Monkey Hero

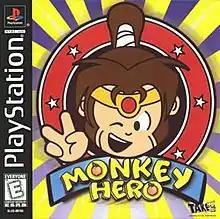
North American box art

Monkey Hero (The Adventures of Monkey Hero in Europe) is a role-playing video game developed by Blam! and published by Take-Two Interactive for the PlayStation. The game is similar to the likes of "The Legend of Zelda" and "Secret of Mana" and borrows many ideas from these games, such as a top-down perspective and gameplay focused on exploration, combat, and puzzle-solving. Gameplay elements include large dungeons, fighting and puzzles. It has a whimsical manga-inspired look that makes use of both 3D and 2D graphics.